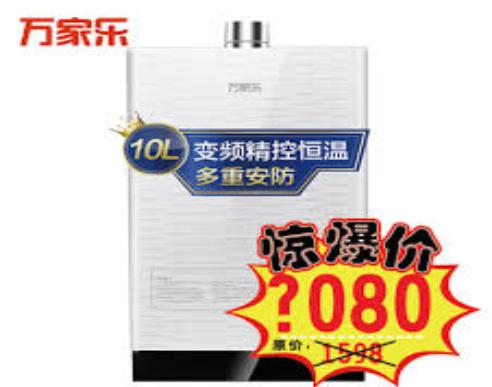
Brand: macro
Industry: Necessities